Good Vibrations

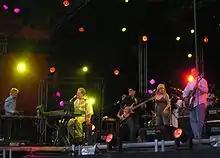
Wilson leading a 2005 performance of "Brian Wilson Presents Smile", which included "Good Vibrations" as its closing song.

Some contemporaries offered tempered praise. The Who frontman Pete Townshend feared that the single would lead to a trend of overproduction, telling a "Disc & Music Echo" reporter, "'Good Vibrations' was probably a good record but who's to know? You had to play it about 90 bloody times to even hear what they were singing about." Record producer and singer Jonathan King called it "computerized pop" and opined, "With justification, comments are being passed that 'Good Vibrations' is an inhuman work of art [...] impressive, fantastic, commercial—yes. Emotional, soul-destroying, shattering—no." Asked about "Good Vibrations" in a 1990 interview, Paul McCartney said it was "a great record" before adding, "it didn't quite have the emotional thing that "Pet Sounds" had for me".